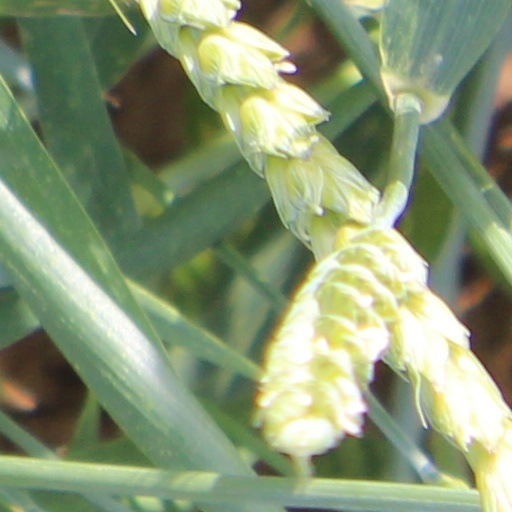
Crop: wheat